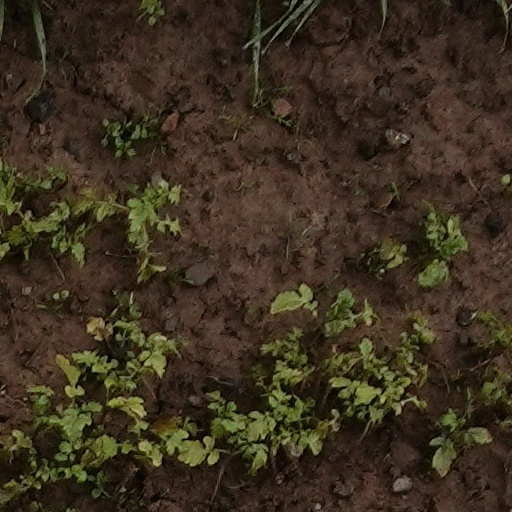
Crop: wheat